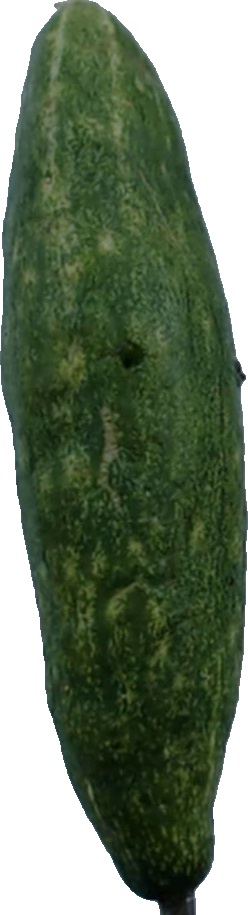
Label: cucumber_3